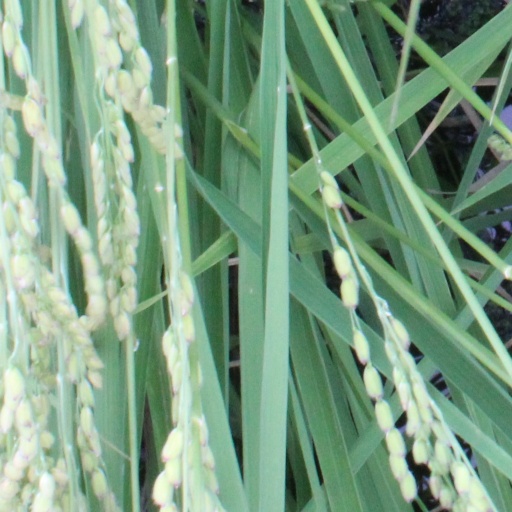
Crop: rice